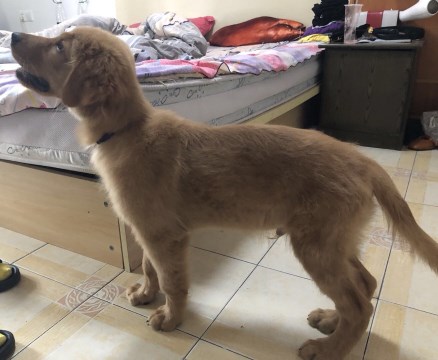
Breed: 5355-n000126-golden_retriever